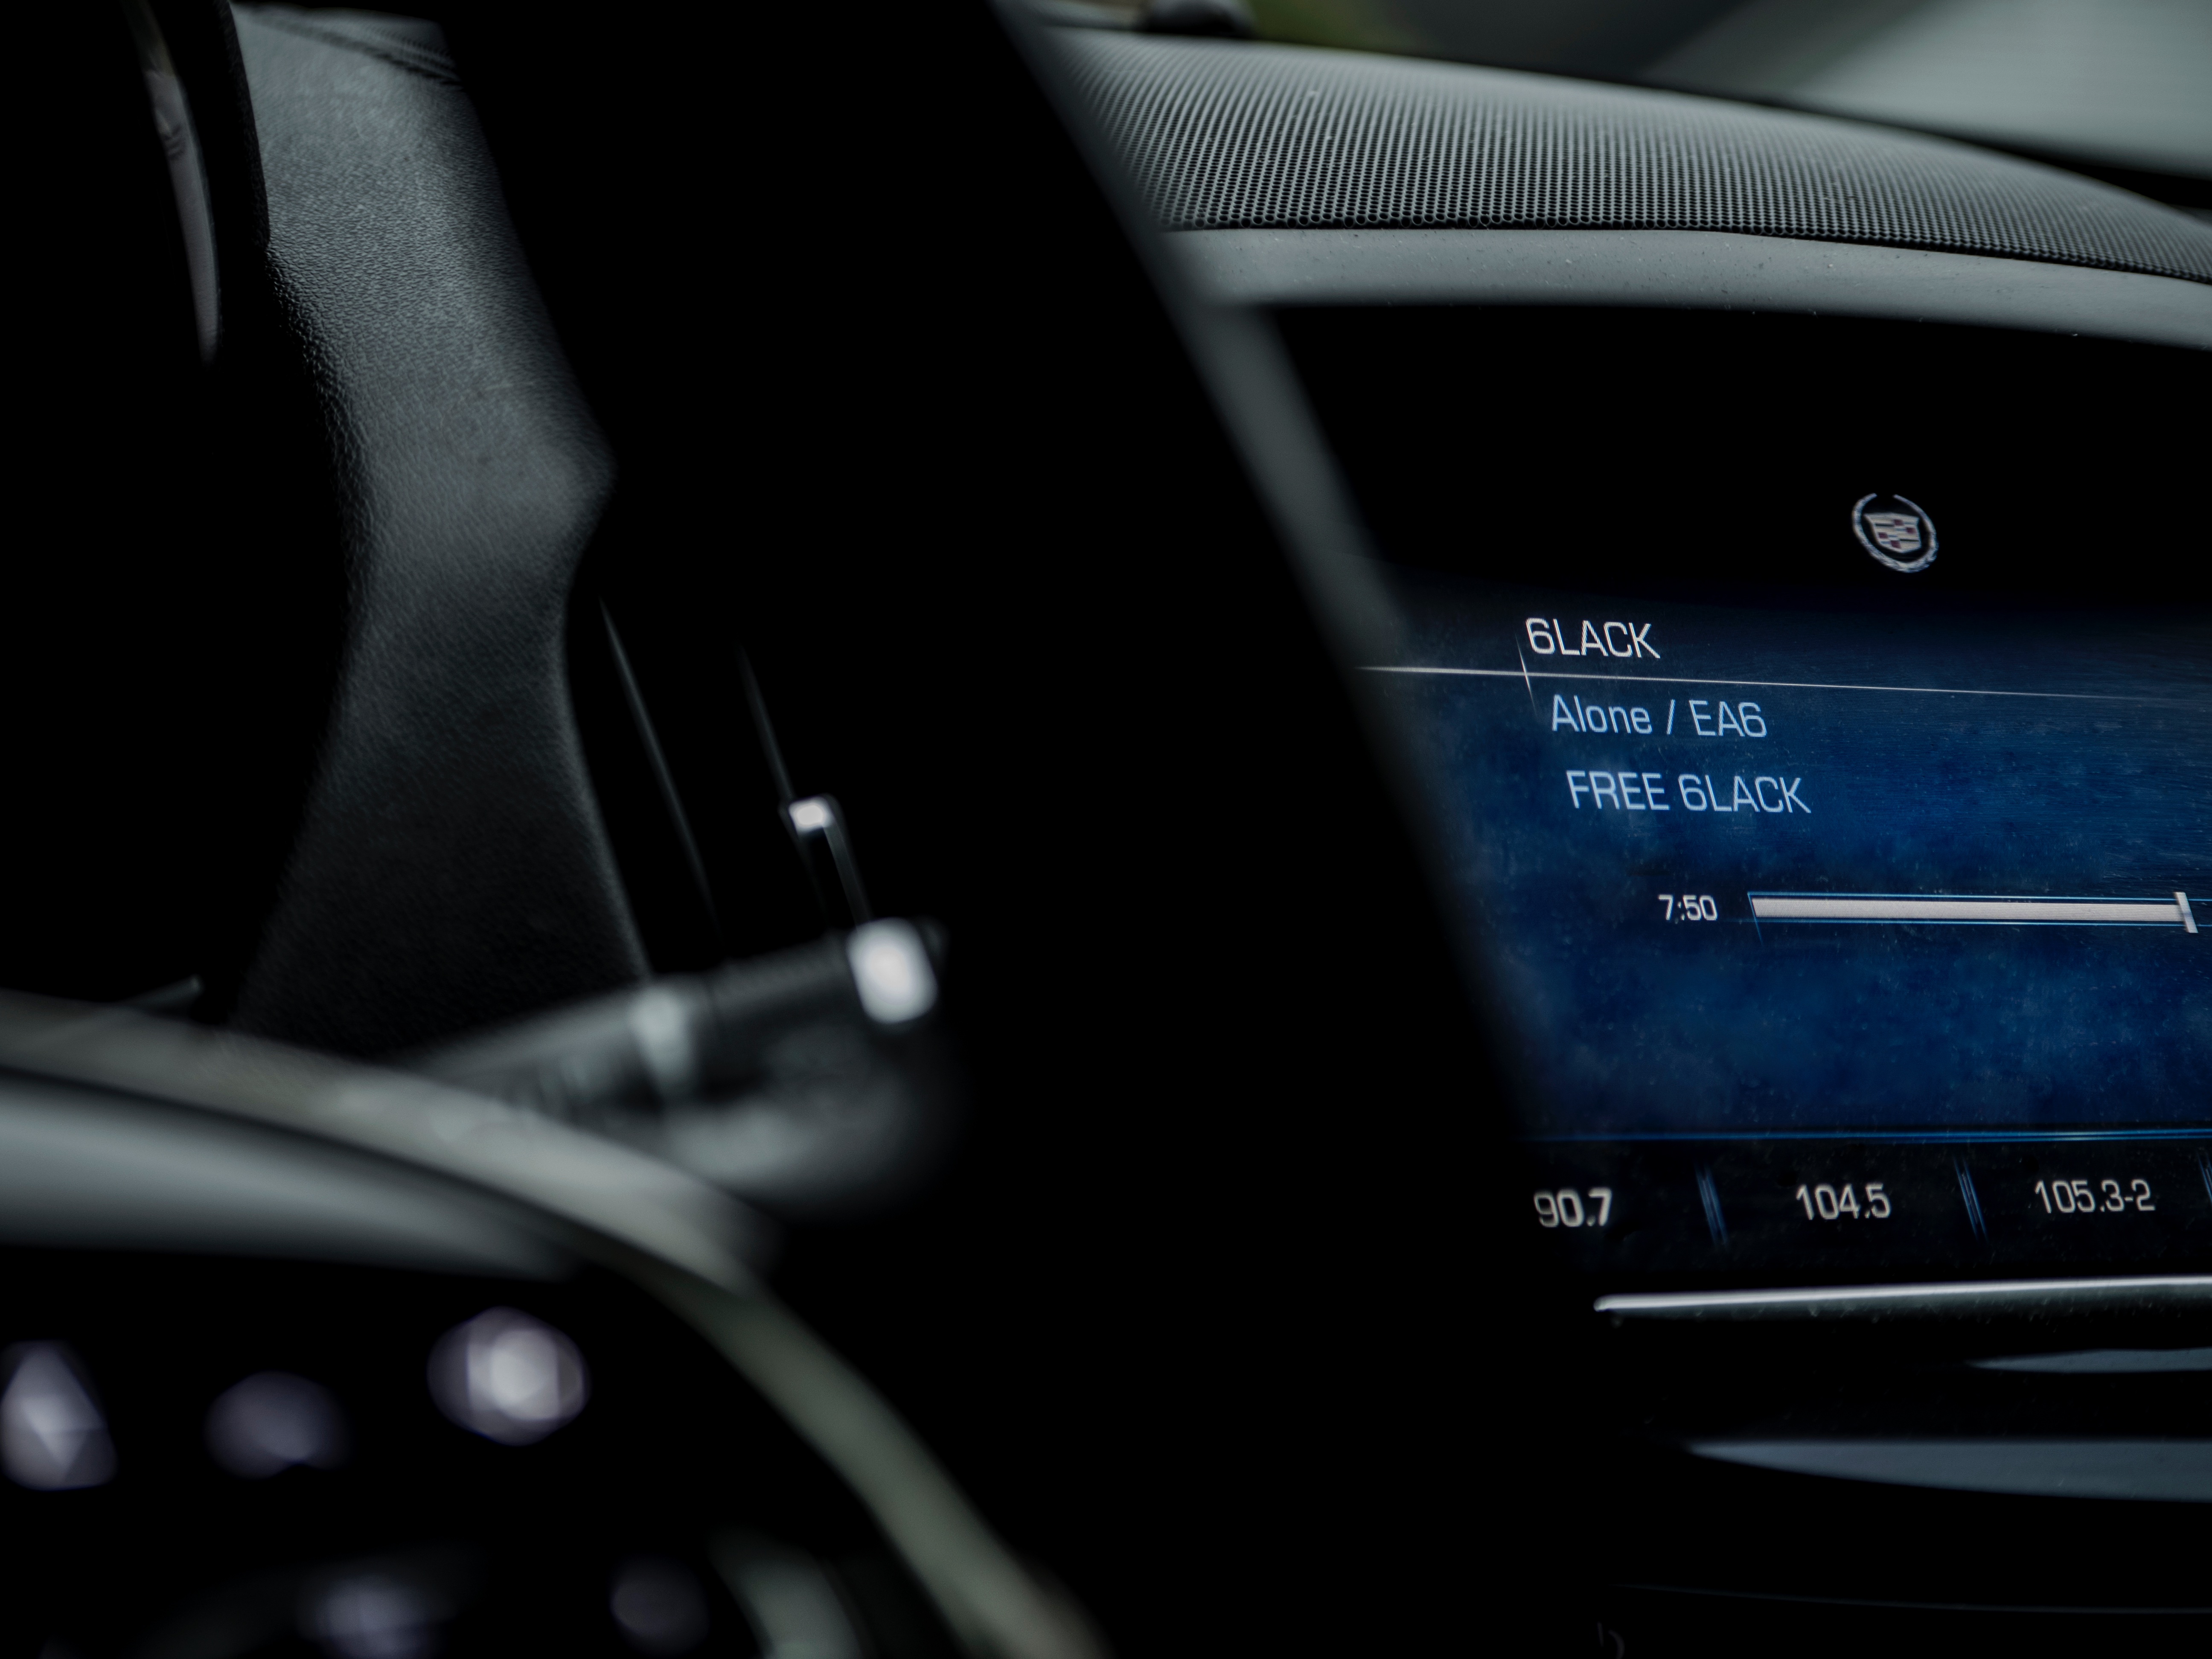
car, wheel, driving, vehicle, steering wheel, sports car, supercar, sedan, land vehicle, automobile make, automotive exterior, automotive design